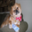
Label: dog